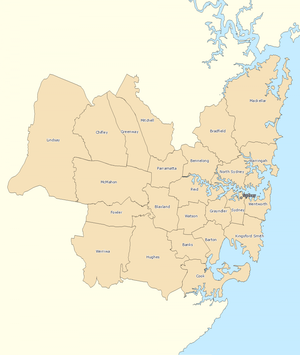
Valgkredse til Repræsentanternes Hus i Australien / Commonwealth valgkredse fra 2010 / New South Wales
Valgkredse i Sydney-området
Der er 150 valgkredse til Repræsentanternes Hus i Australien, kaldet Divisions, som hver vælger en repræsentant til Australiens Repræsentanternes Hus. De betegnes ofte electorates eller seats. Hver valgkreds vælger et medlem til Repræsentanternes hus, så valgkredsene er enkeltmandskredse.